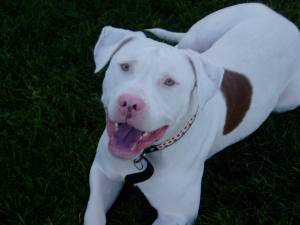
Animal: dog
Breed: american_pit_bull_terrier